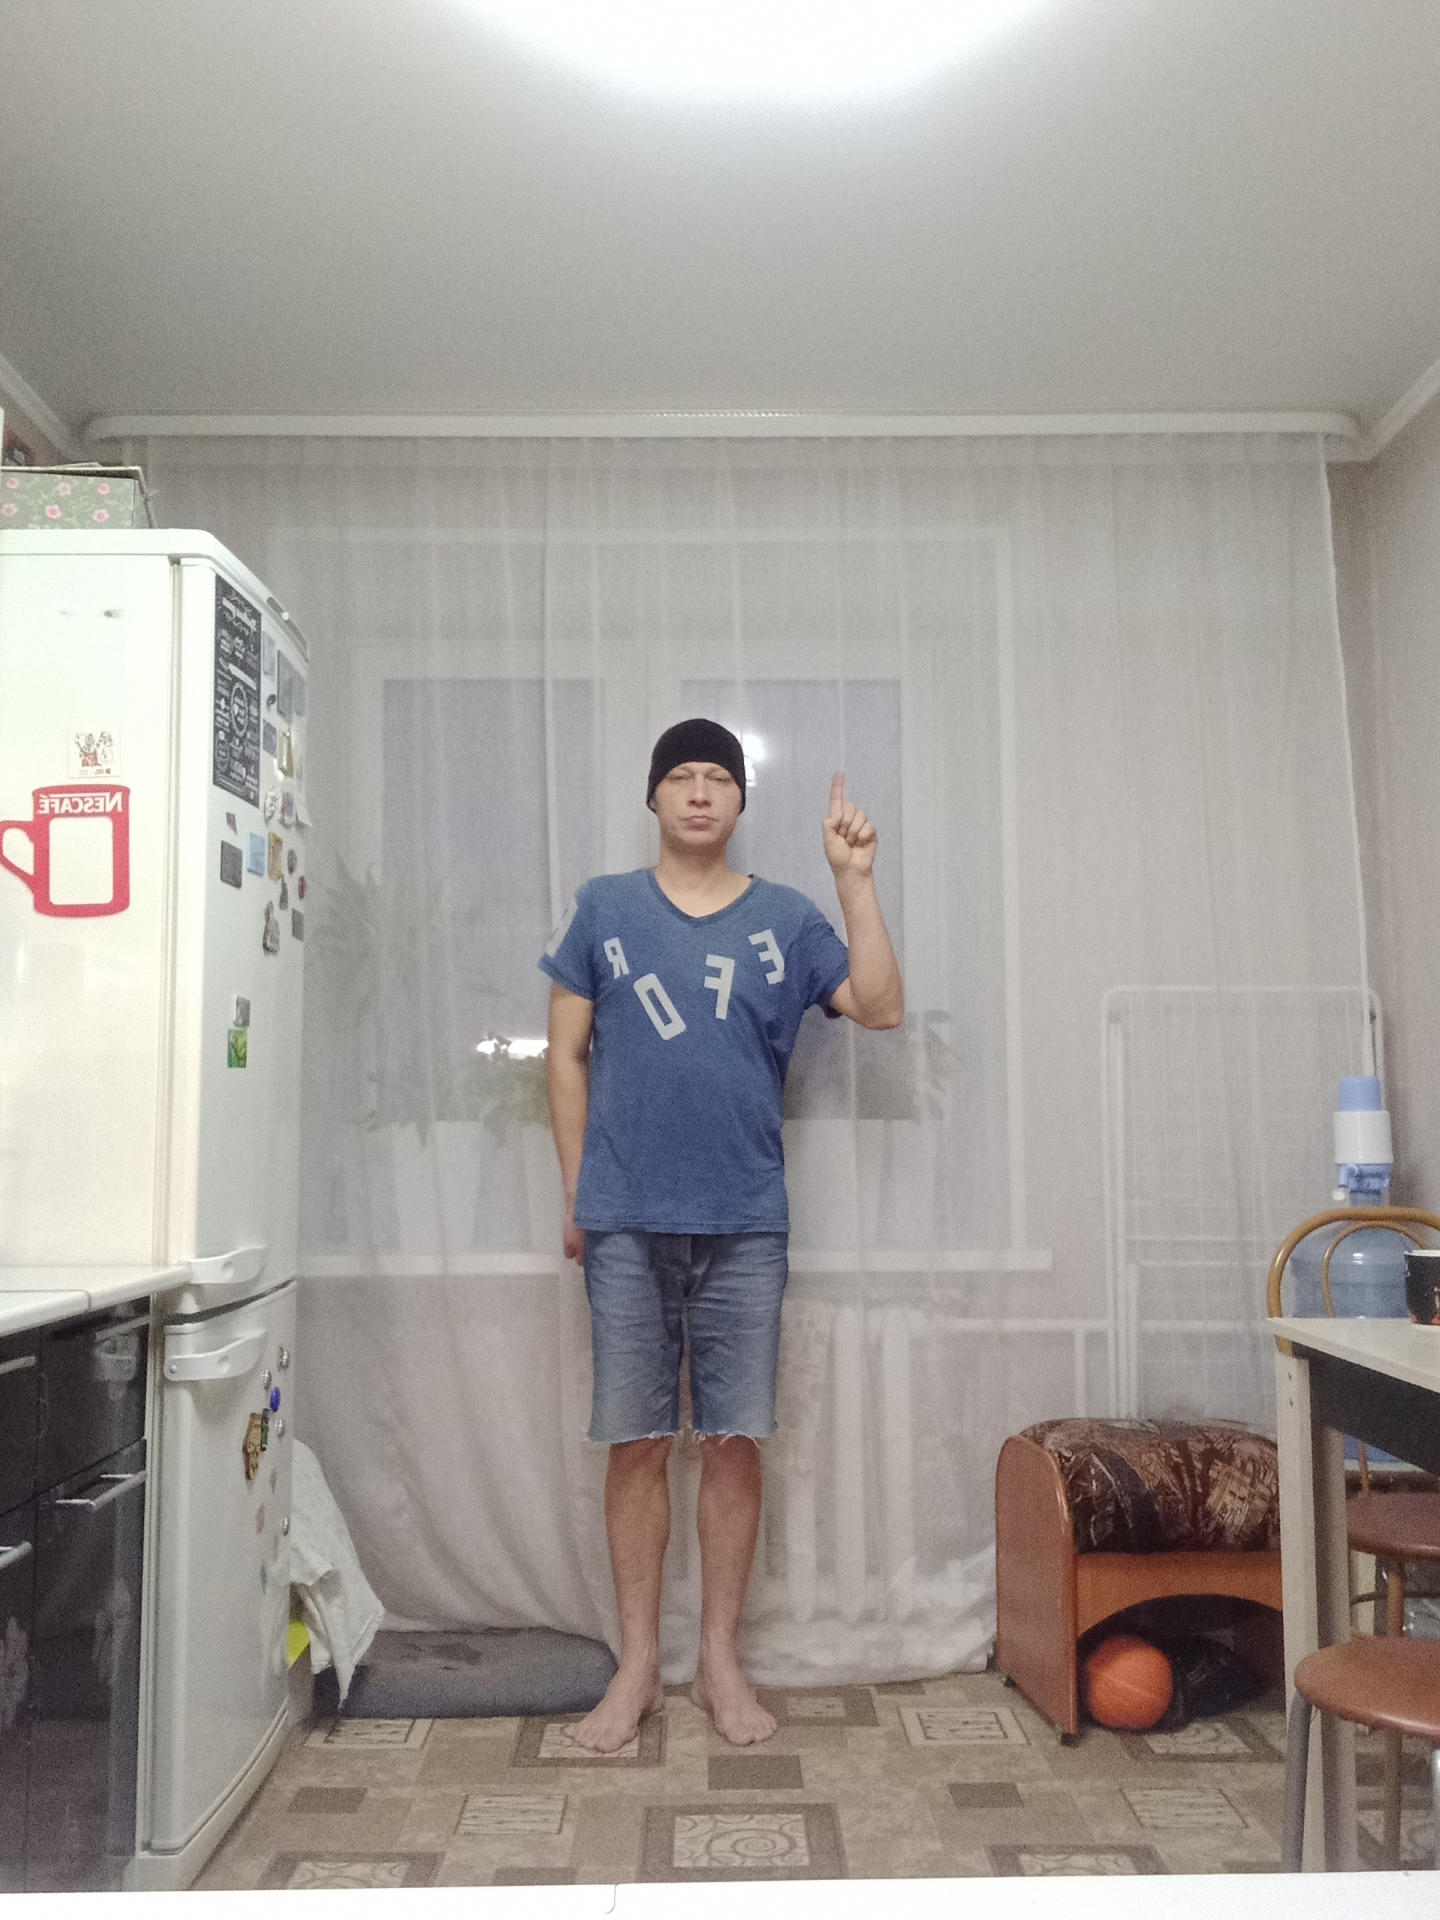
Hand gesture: one